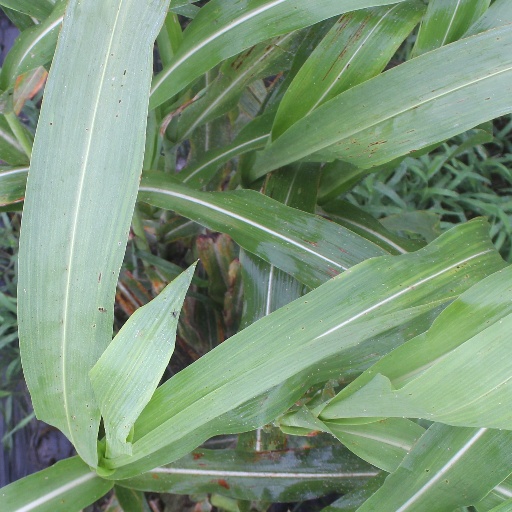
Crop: sorghum